Audlem railway station

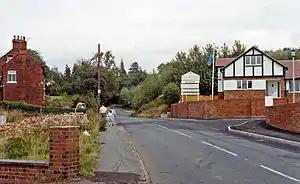
The station's location (1990)

Audlem railway station was a station on the former Great Western Railway between Market Drayton and Nantwich, opened in 1863.